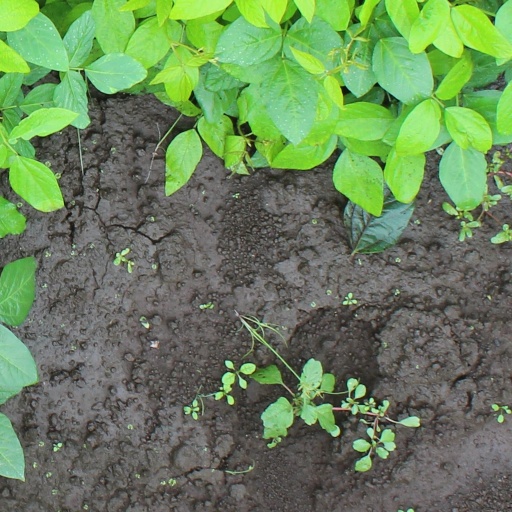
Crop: soybean